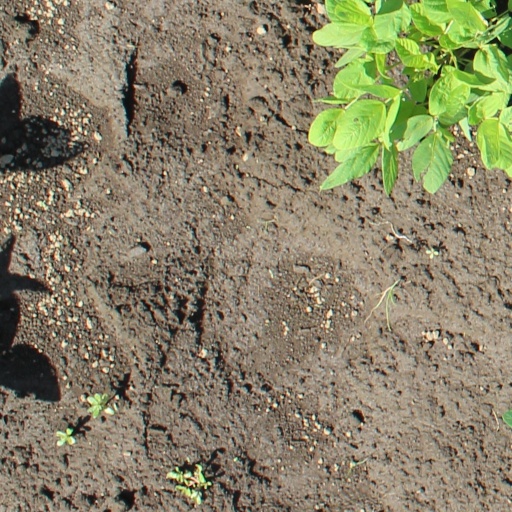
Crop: soybean